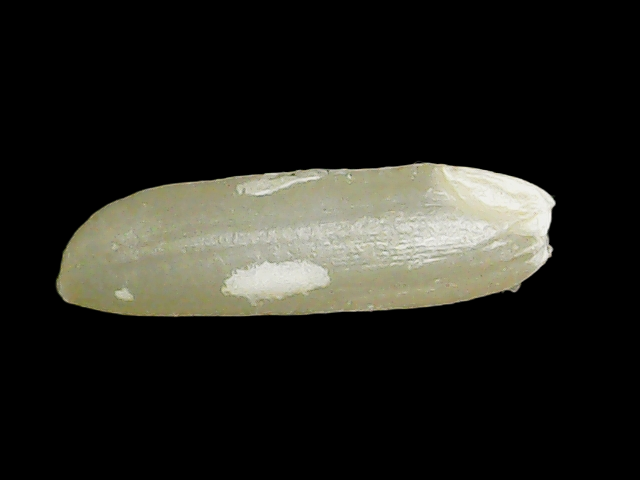
Rice variety: Binadhan26